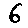
Label: 6